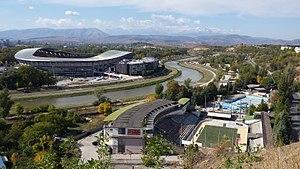
Le Toše Proeski Arena est un stade de Skopje, en Macédoine du Nord.